Swami Premananda (guru)

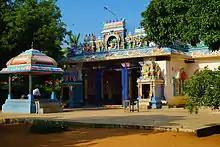
Sri Premeshvarar temple

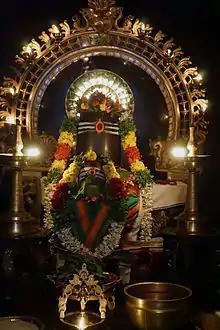
Swami Premananda's samadhi

In 1994, one of the girls living in the ashram, Arul Jyothi, was said to have escaped and reported that she had been raped and was pregnant. The All India Democratic Women's Association provided moral support and legal aid to the victims. On 15 November 1994, the police started an investigation. Two ashram residents also reported that another, called Ravi, had been murdered for attempting to expose the happenings at the ashram.